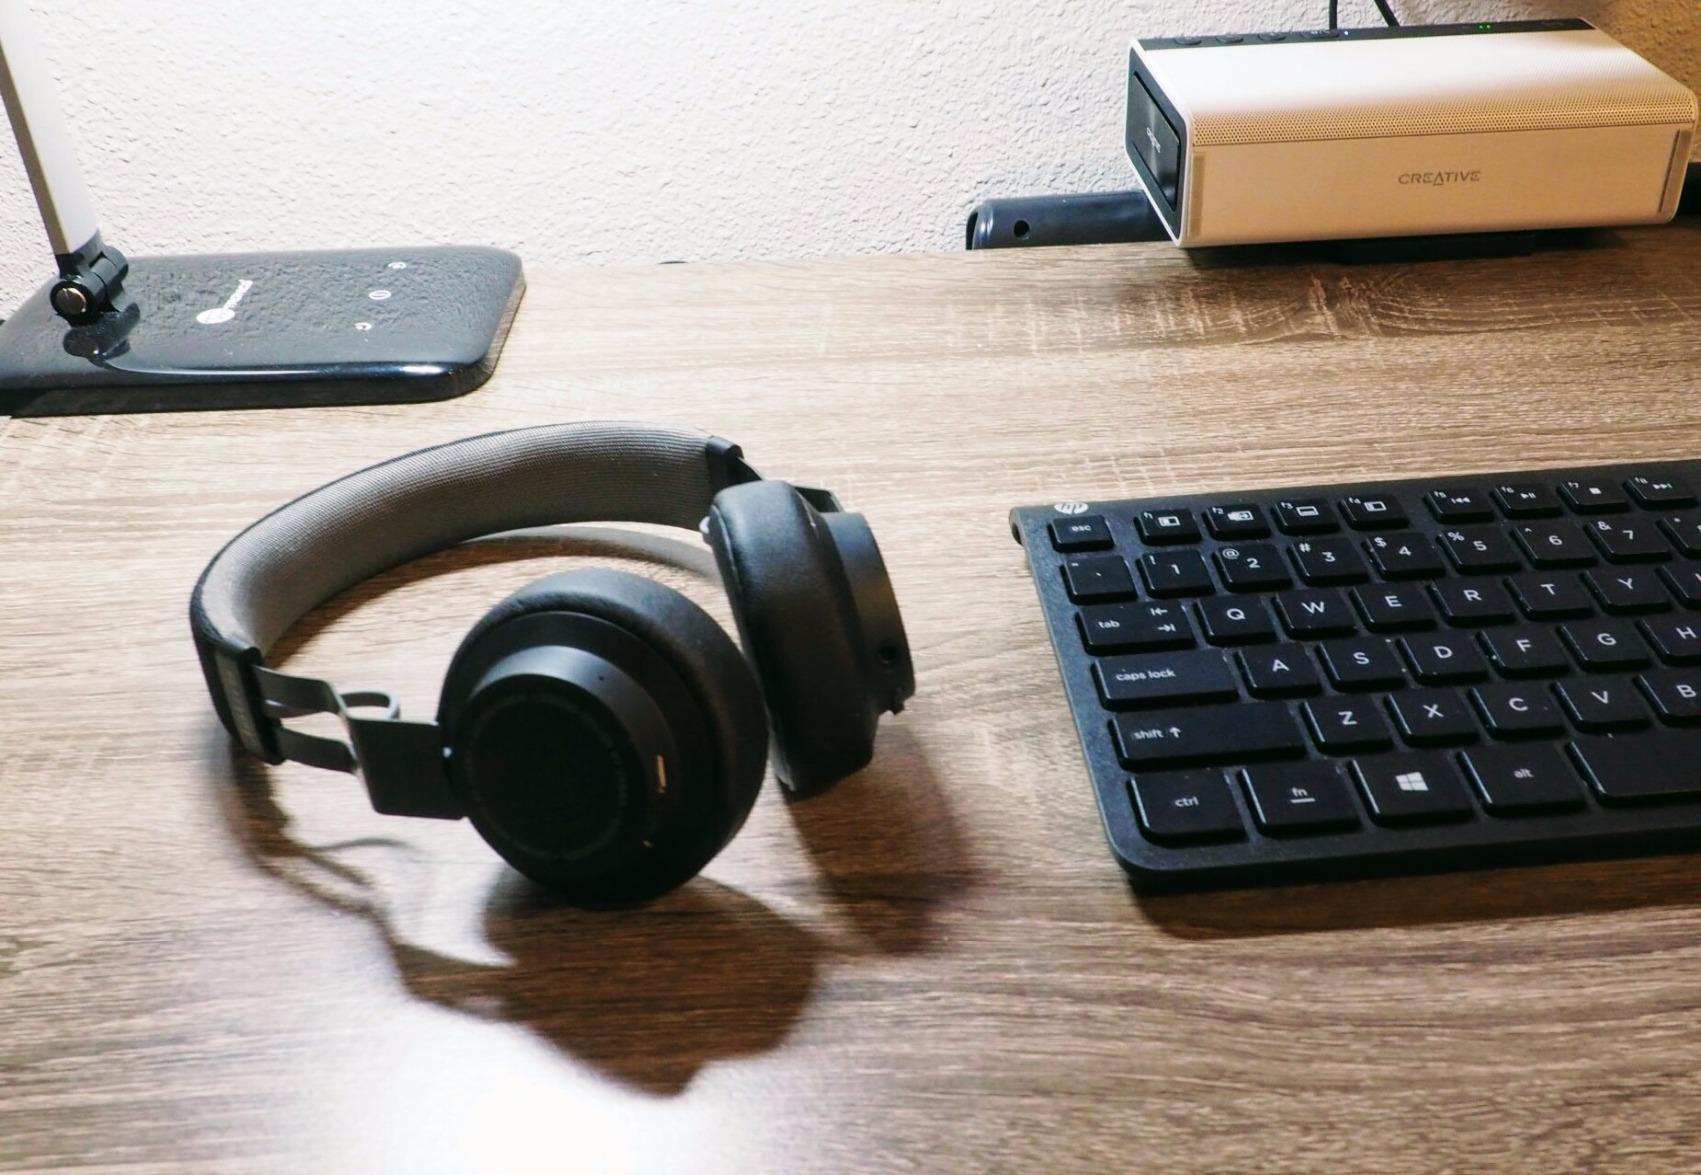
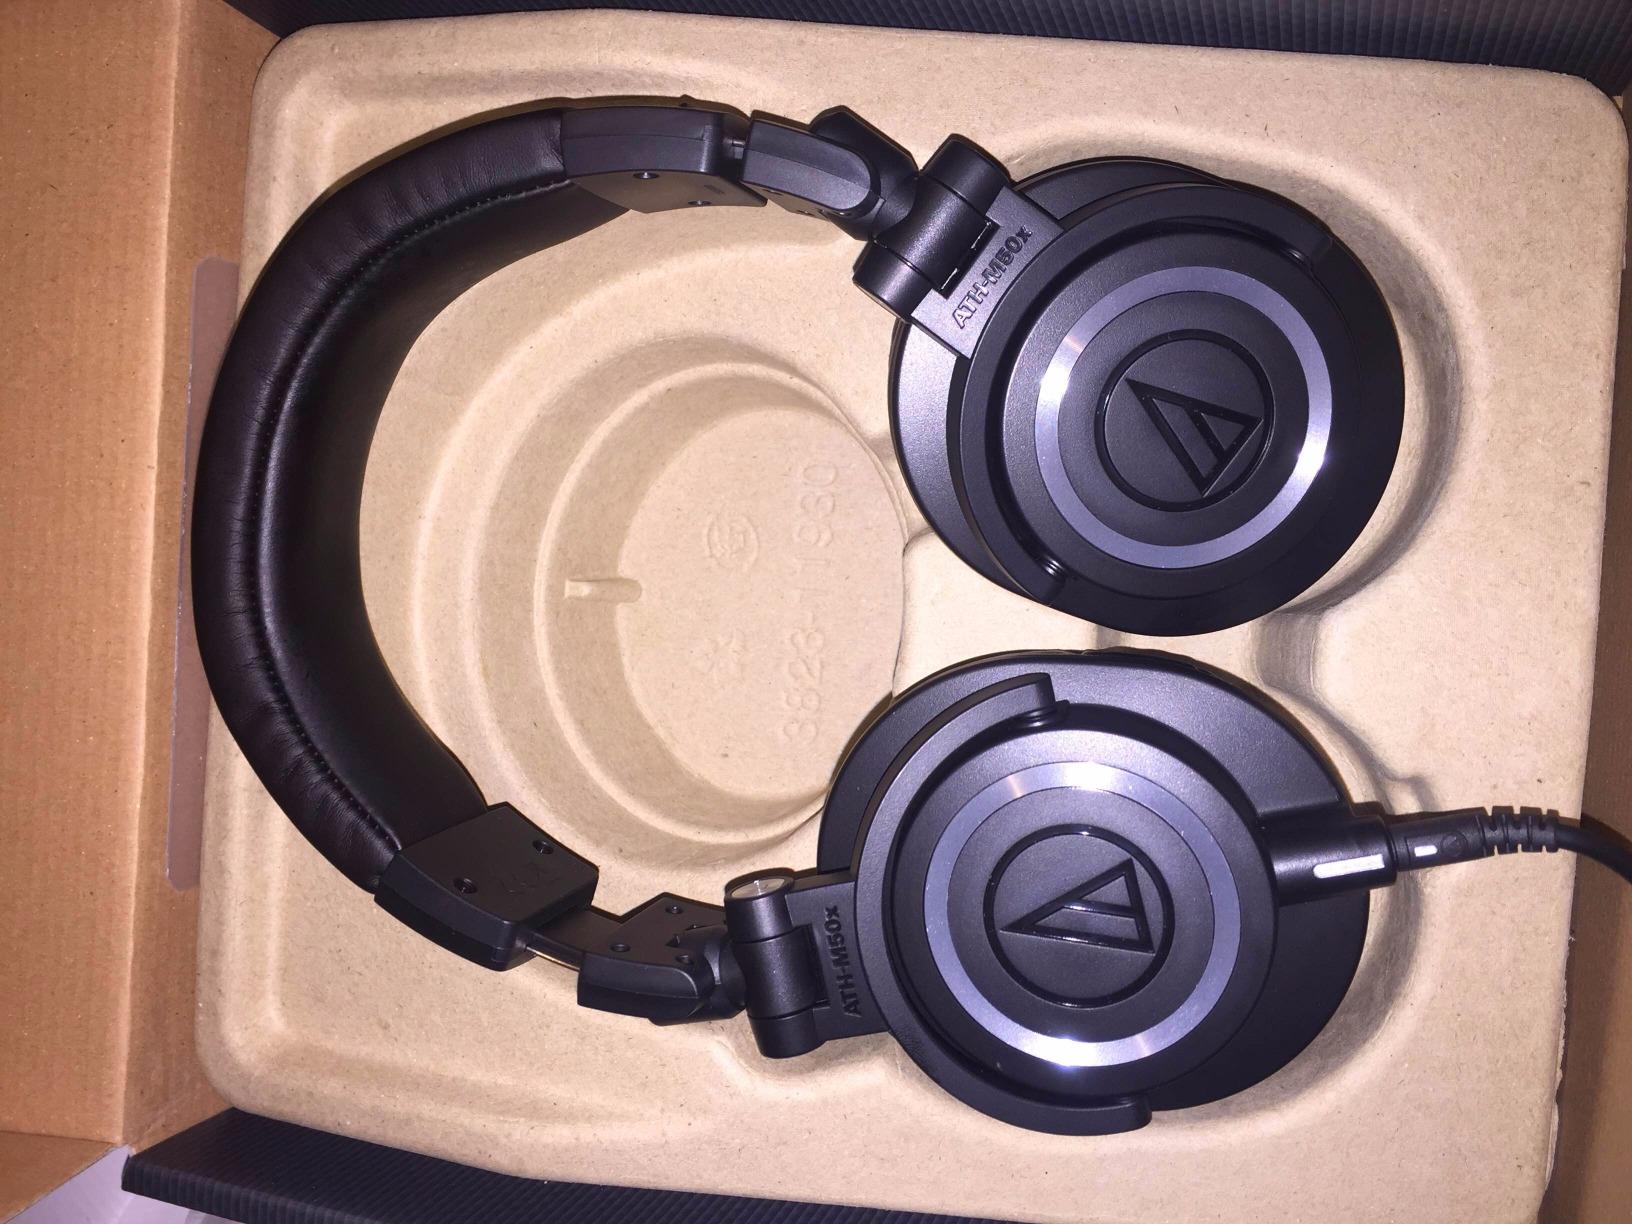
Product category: headphones
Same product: no